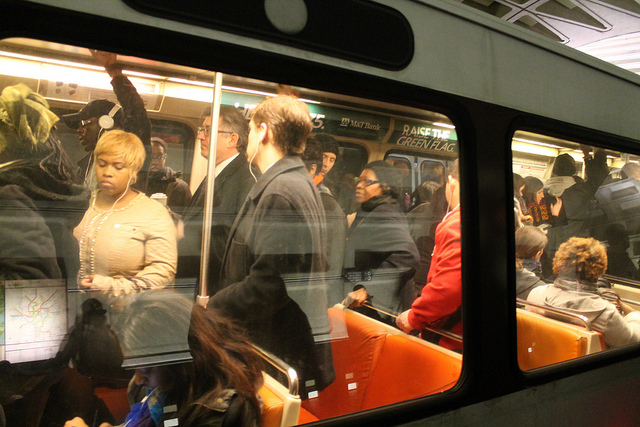
Looking through the windows of a bus at people standing in the aisle.

A large amount of people standing on a subway train.

A diverse crowd of people riding on a train.

A subway train car that is filled with people, both standing and sitting down in seats.

a very crowded train and people are standing close to each other.